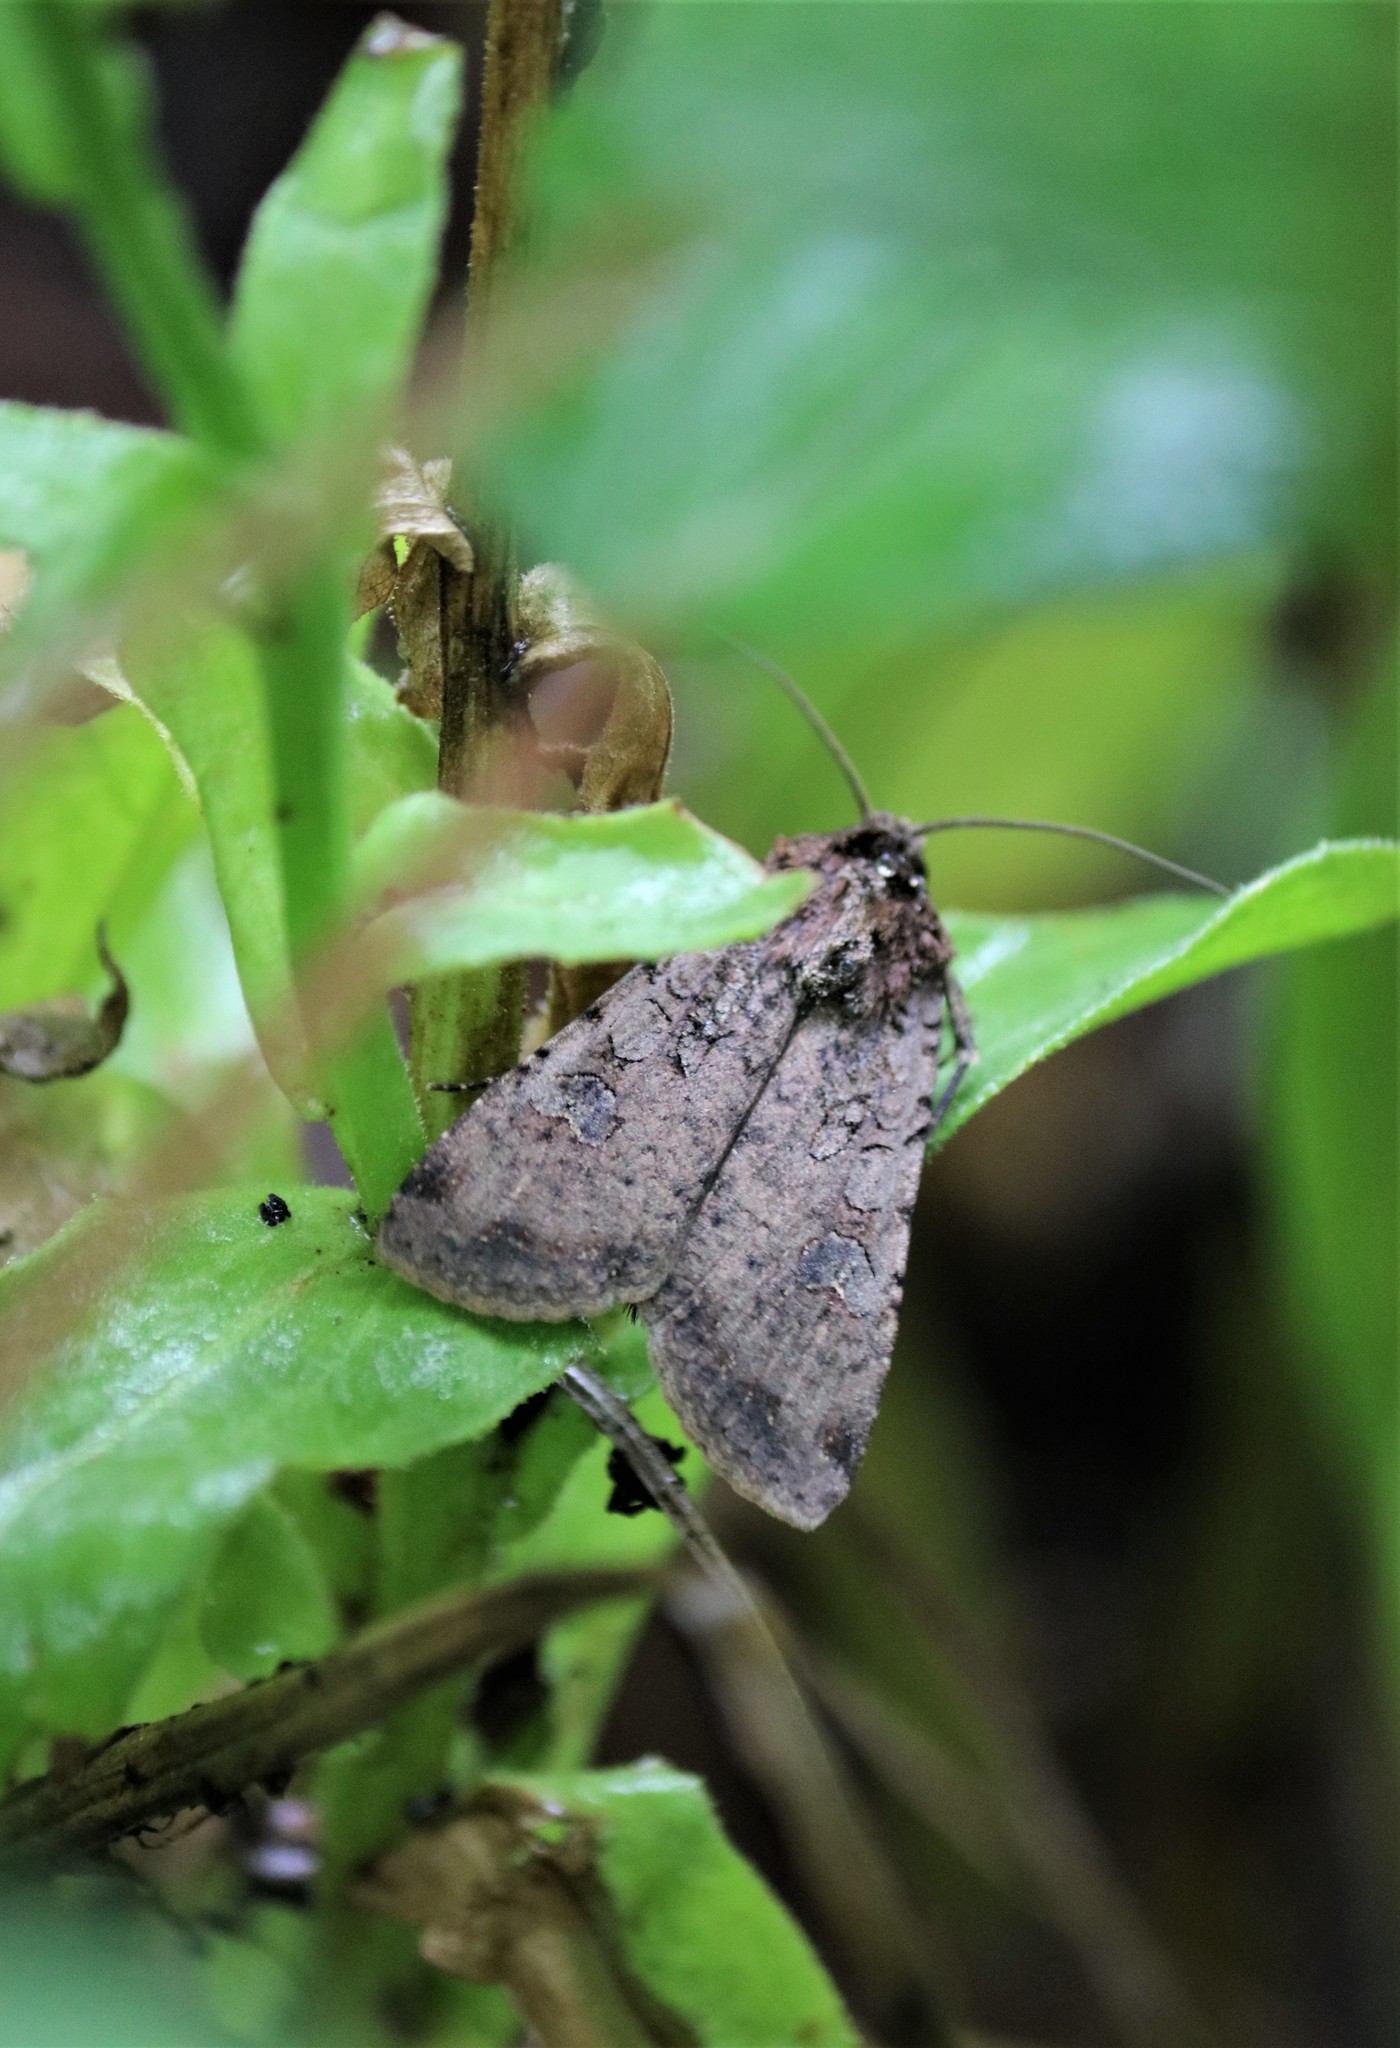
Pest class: cutworms